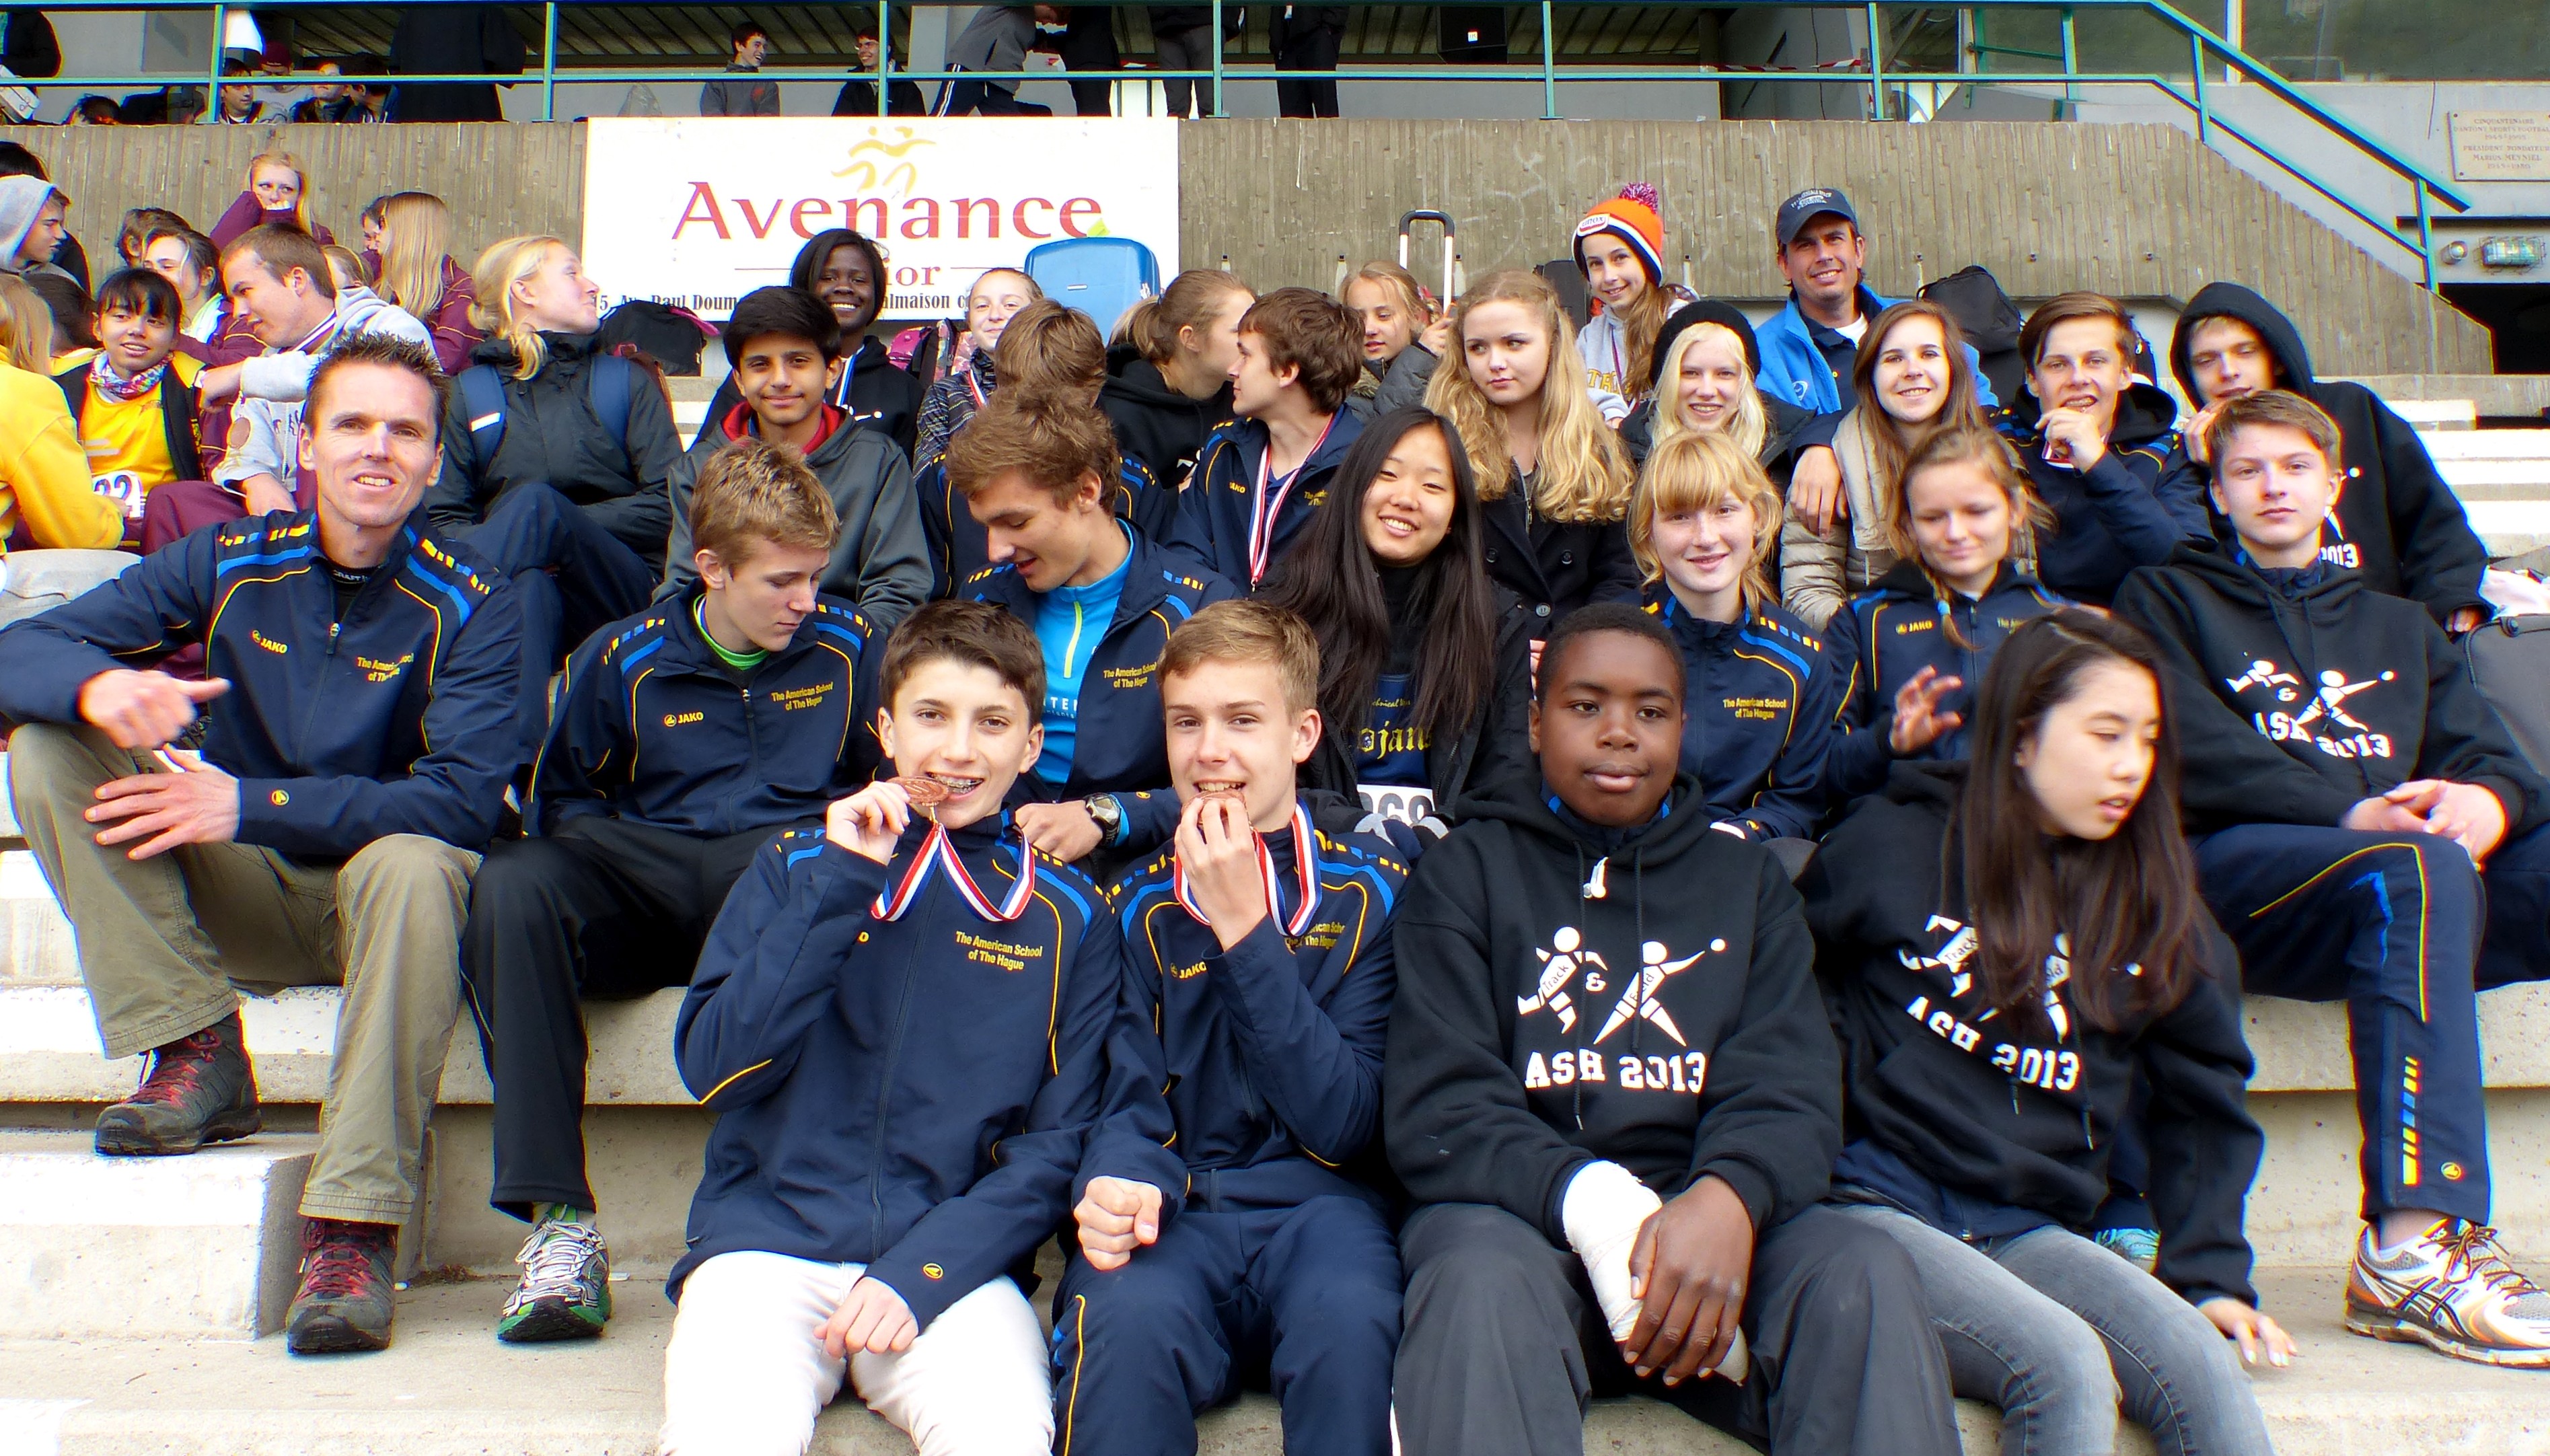
people, running, paris, youth, 2013, team, highschool, athletics, isst, trackandfield, social group